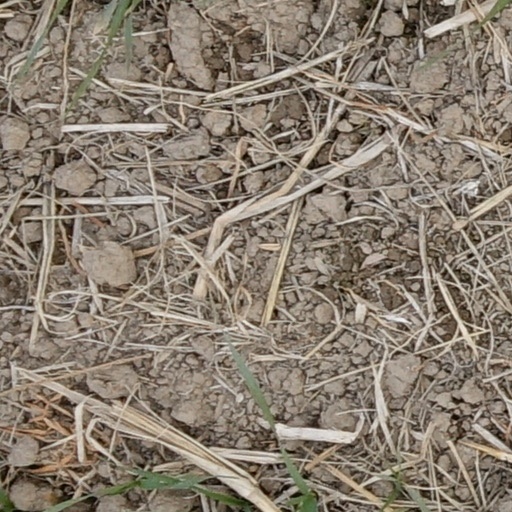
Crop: wheat